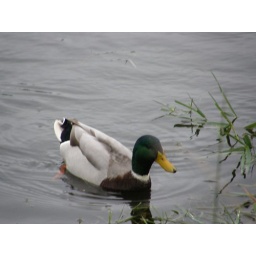
Good-looking duck near our house (sm)